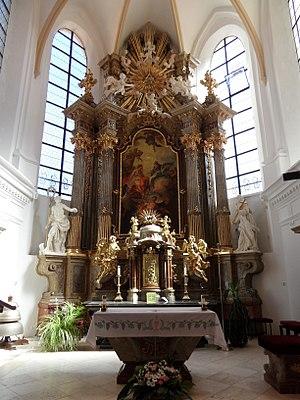
La chartreuse de la Sainte-Trinité, plus connue sous le nom de chartreuse de Brünn ou chartreuse de Königsfeld, est une ancienne chartreuse sise à Königsfeld en Moravie près de Brünn dont il compose désormais un quartier. Elle a été fondée en 1375 par le margrave de Moravie, Jean-Henri de Luxembourg. Elle a été supprimée le 18 janvier 1782 par Joseph II.